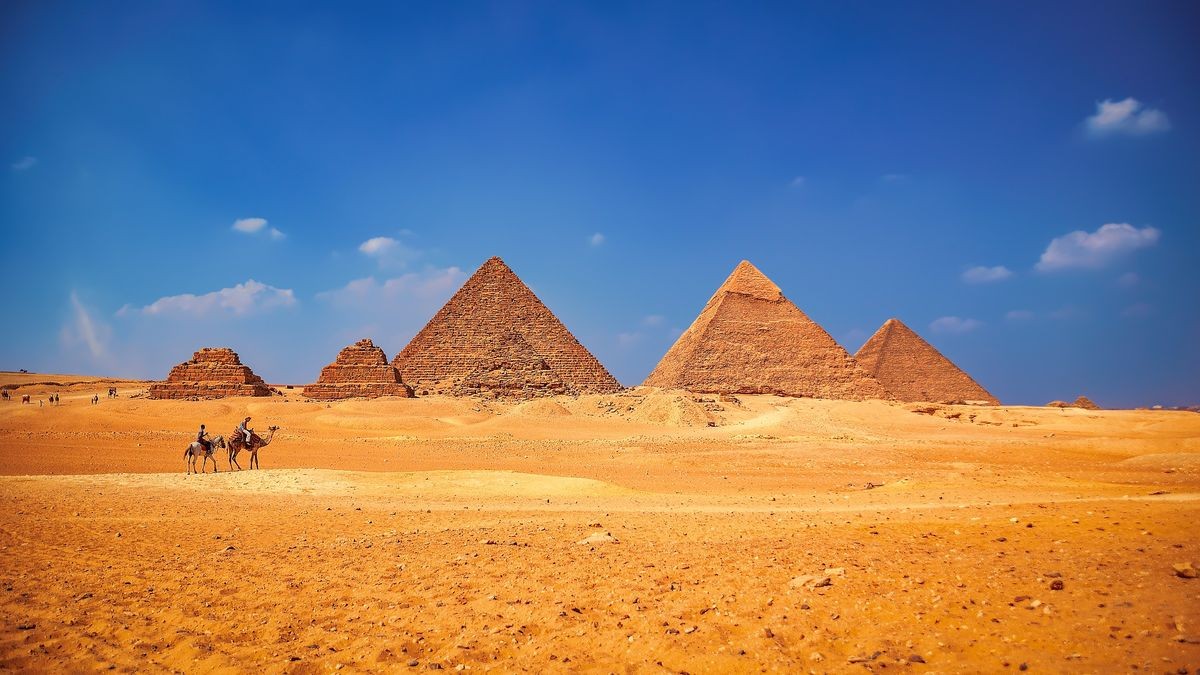
Landmark: Pyramids of Giza